Khachatur Abovian

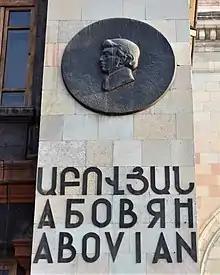
A plaque of Abovian near Yerevan's Republic Square, on Abovyan Street

In 1836 he returned home anxious to embark on a mission of enlightenment. Abovian's efforts were thwarted as he faced a growing and hostile reaction from the Armenian clergy as well as Tsarist officials, largely stemming from his opposition to dogmatism and formalism in the school system. Abovian was appointed as the supervisor of the Tiflis uyezd school and married a German woman named Emilia Looze (died 1870) in 1839. In 1840 he was approached by English traveller Anne Lister, who was visiting Tiflis with her partner Ann Walker. She hoped that Abovian would guide her on another expedition to Mount Ararat which ultimately did not occur. He was dismissed from the school in 1843 and was transferred to the subdivisional uyezd school in Yerevan where he encountered apathy and antagonism from his colleagues and the clergy.